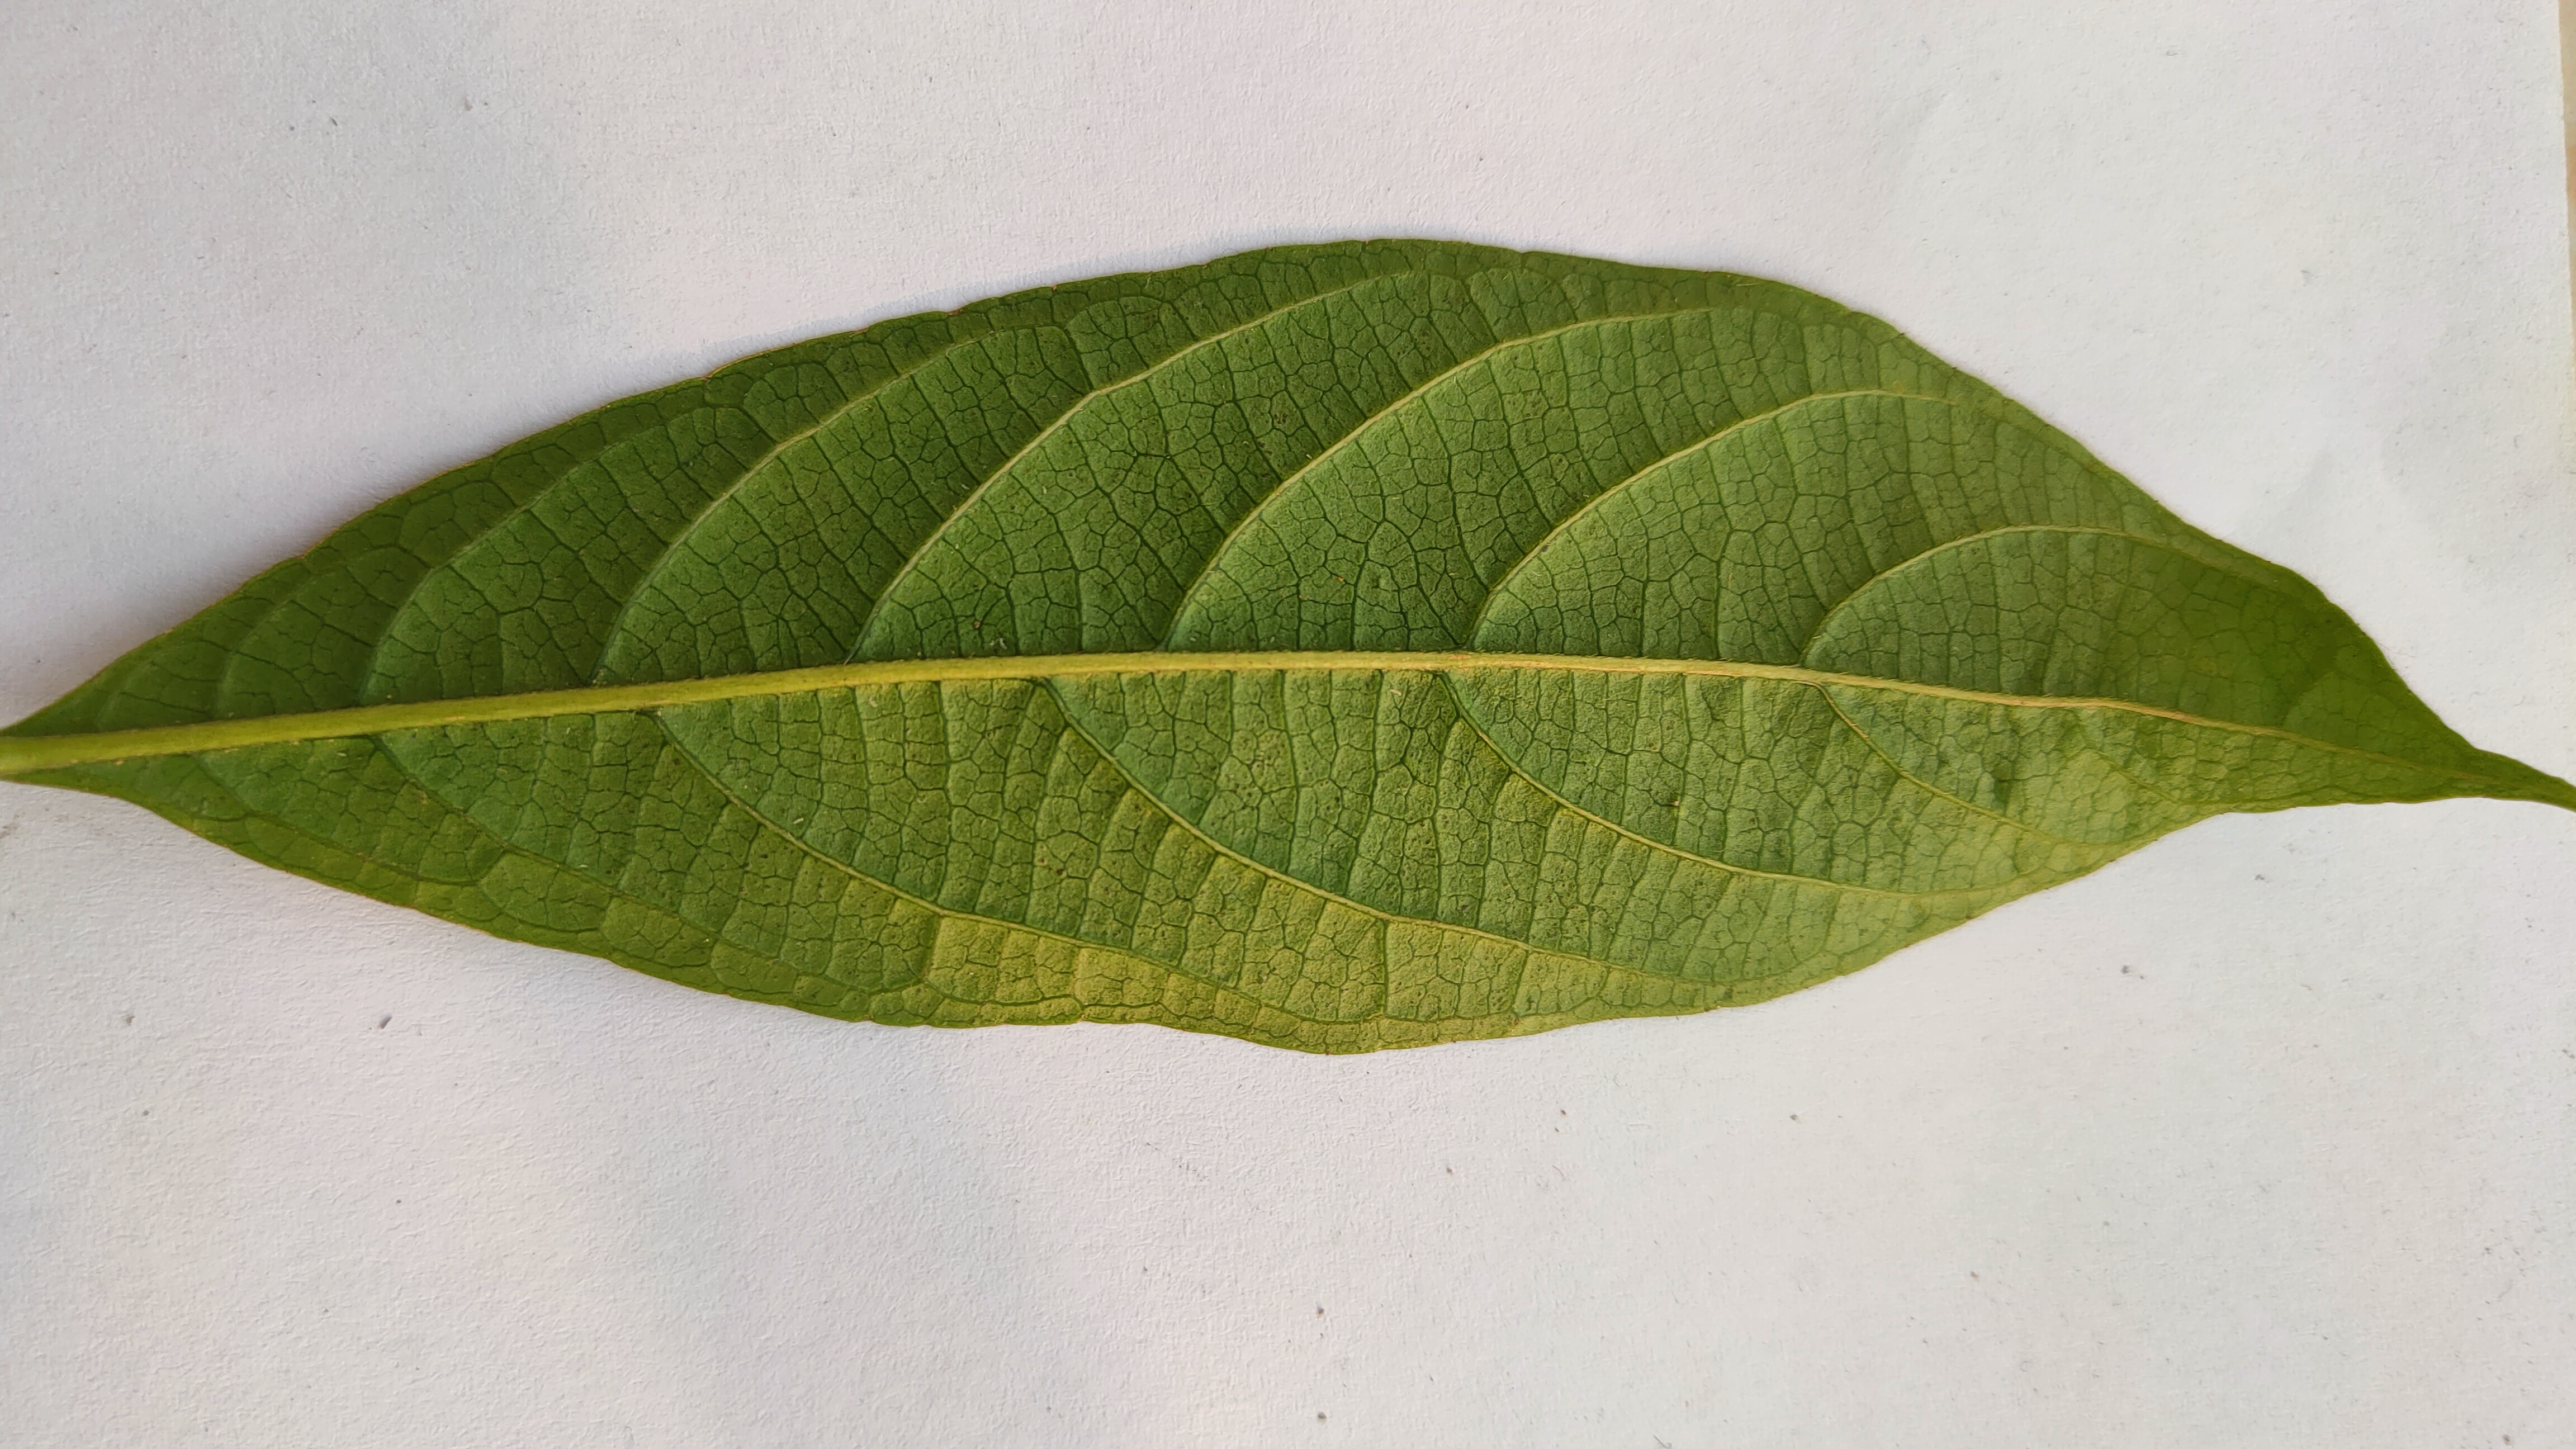
Leaf variety: Lotkon